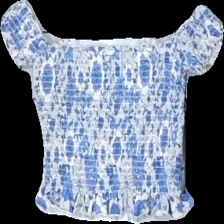
View: back
Type: Top
Category: Ladies
Brand: Bikbok
Colors: Blue, White
Material: 65% Cotton 35% Viscose
Pattern: Floral print
Cut: Regular
Size: S
Season: All
Price range: 50-100
Recommended usage: Reuse
Description: blue and white elasticated patterned top